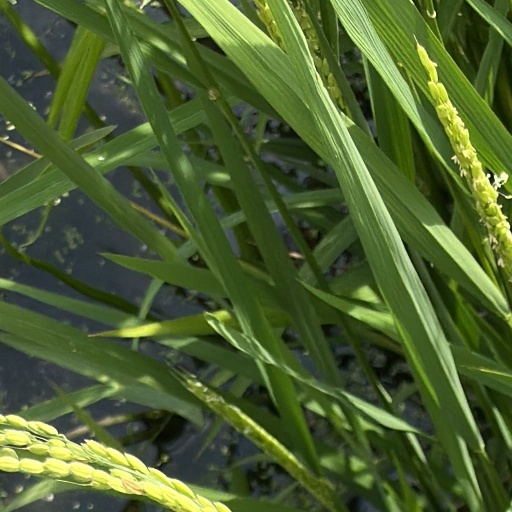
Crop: rice